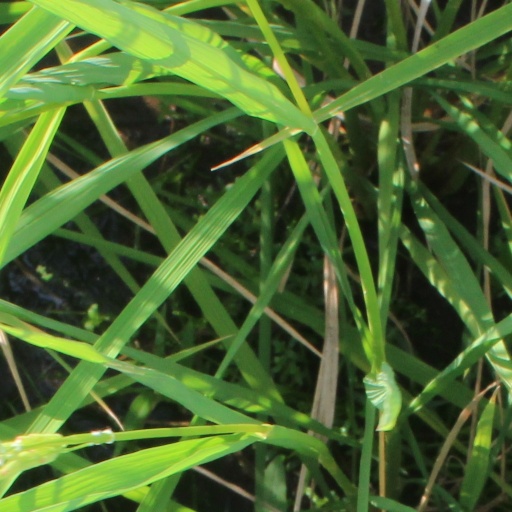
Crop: rice